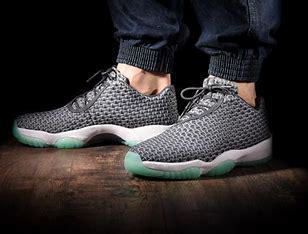
Brand: Jordan
Model: Future